Great Stalacpipe Organ

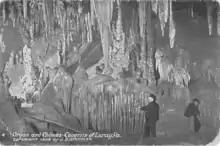
This postcard from 1906 illustrates the method of early lithophone performances in Luray Caverns

Two accounts of Sprinkle's conception of the instrument are known. From the discovery of Luray Caverns in 1878 onward, the favorable attributes of the formations for creating musical tones were well known. One of the earliest references to performances of lithophone music in Luray Caverns comes from the tour led by co-discoverer Andrew Campbell for a group sent by the Smithsonian Institution in 1880. According to a summary of the report incorporated into the earliest printed guides to Luray Caverns, Campbell surprised the group by playing a tune on a formation, probably the one that came to be known as the Organ. By the early 20th century, performances of folk tunes, hymns, and other well-known pieces were a regular part of guided tours. According to the modern guided tour, Sprinkle is said to have conceived the idea for the Great Stalacpipe Organ during one of these performances when he toured Luray Caverns on his son's birthday in 1954.